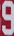
Number: 9